Sport Club Corinthians Paulista

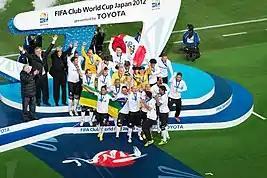
In 2012, Corinthians won their second FIFA Club World Cup title after defeating Chelsea 1–0 in the final.

Corinthians, who won promotion to the top division of Brazilian football for 2009 by winning the Serie B tournament in 2008, with the best campaign in the history of the tournament, signed with three-time FIFA Player of the Year, Ronaldo. In 2009, led by Ronaldo, Corinthians won their 26th Campeonato Paulista and their third Brazilian Cup. Confirming the club's good moment, and the 100 years of the club, Corinthians announced the construction of their new stadium, Arena Corinthians, they finished the Campeonato Brasileiro 2010 in 3rd place, granting their place on the subsequent Copa Libertadores.